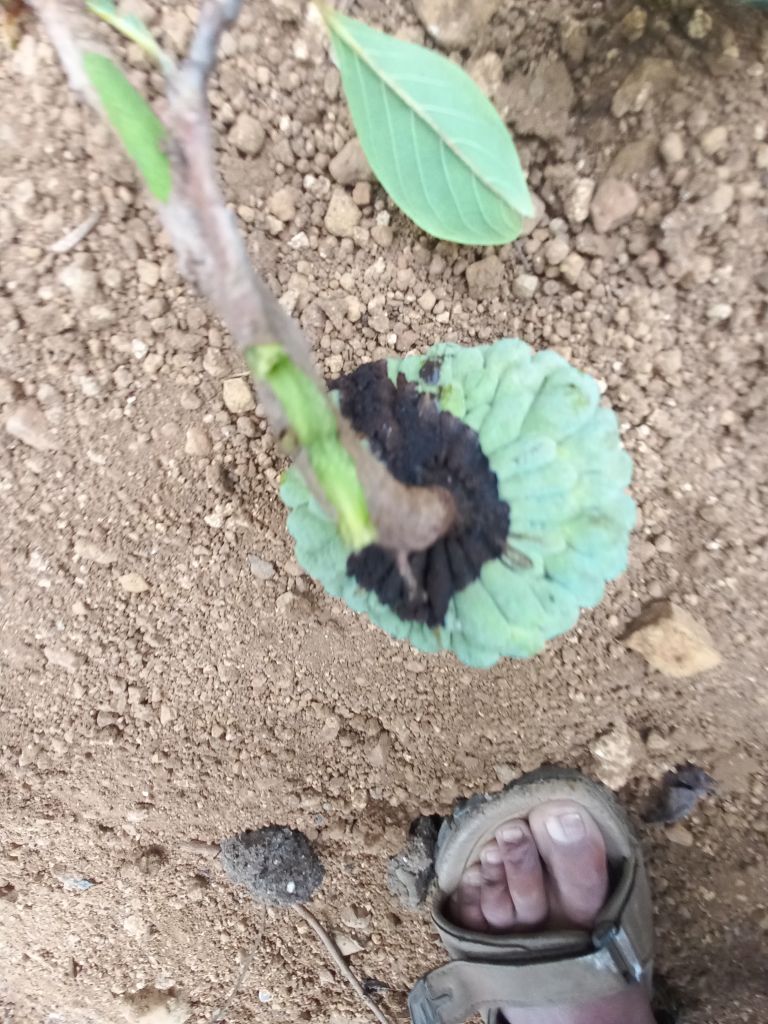
Disease label: Diplodia Rot